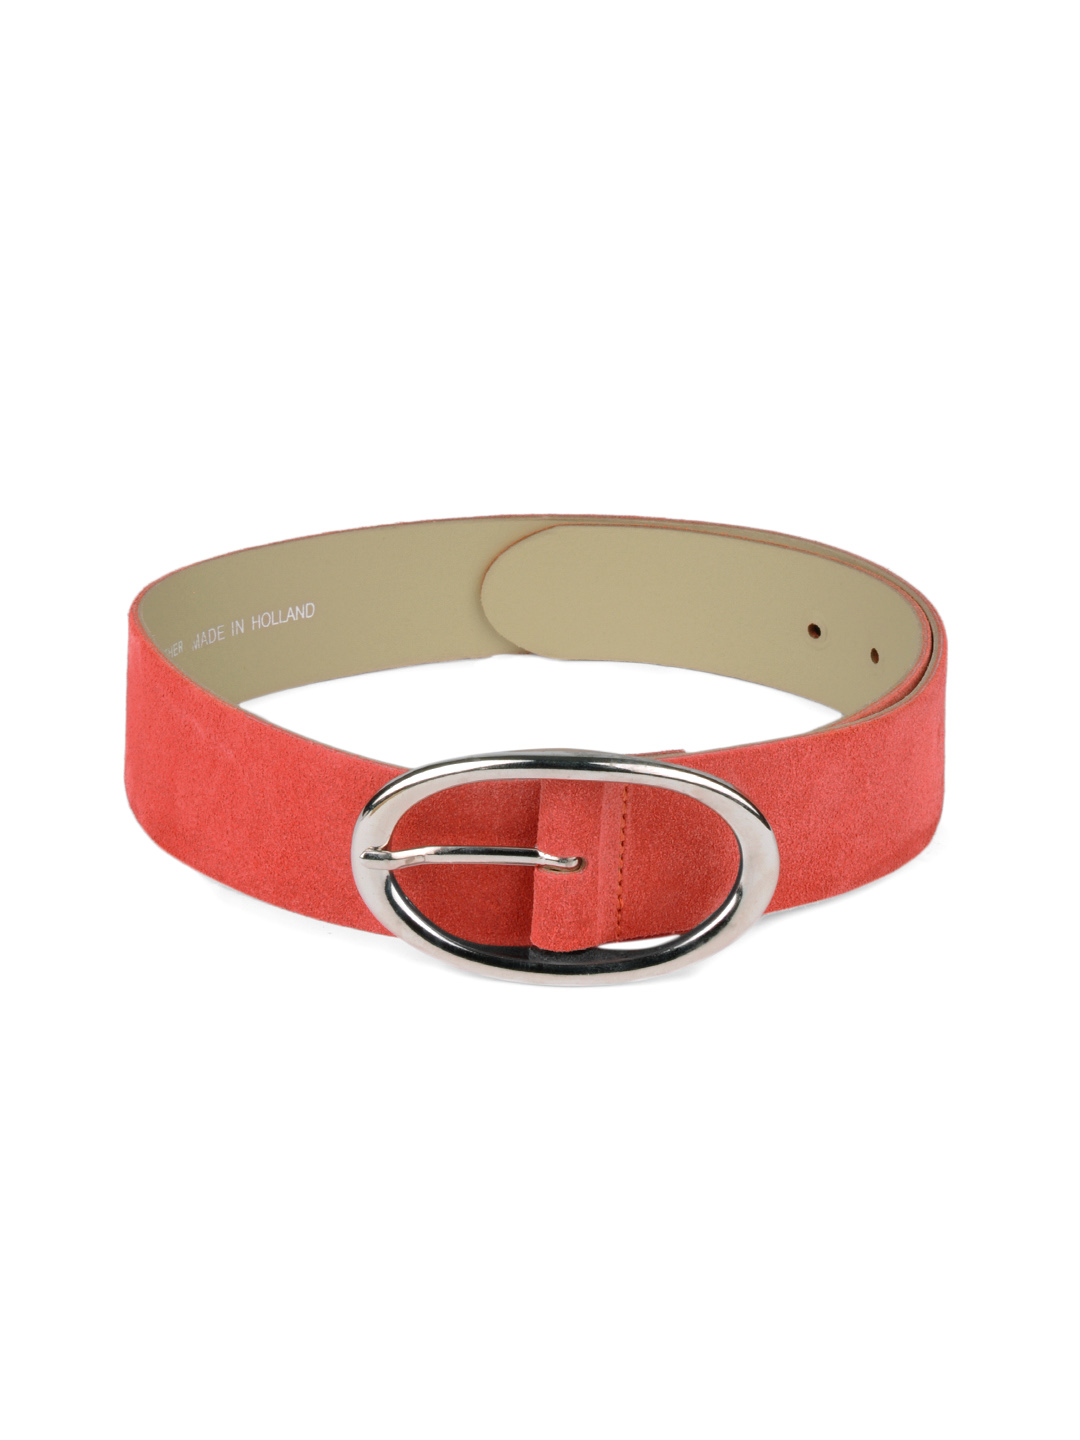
French Connection Women Pink Belt
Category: Accessories / Belts / Belts
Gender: Women
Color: Pink
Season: Summer 2012
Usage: Casual